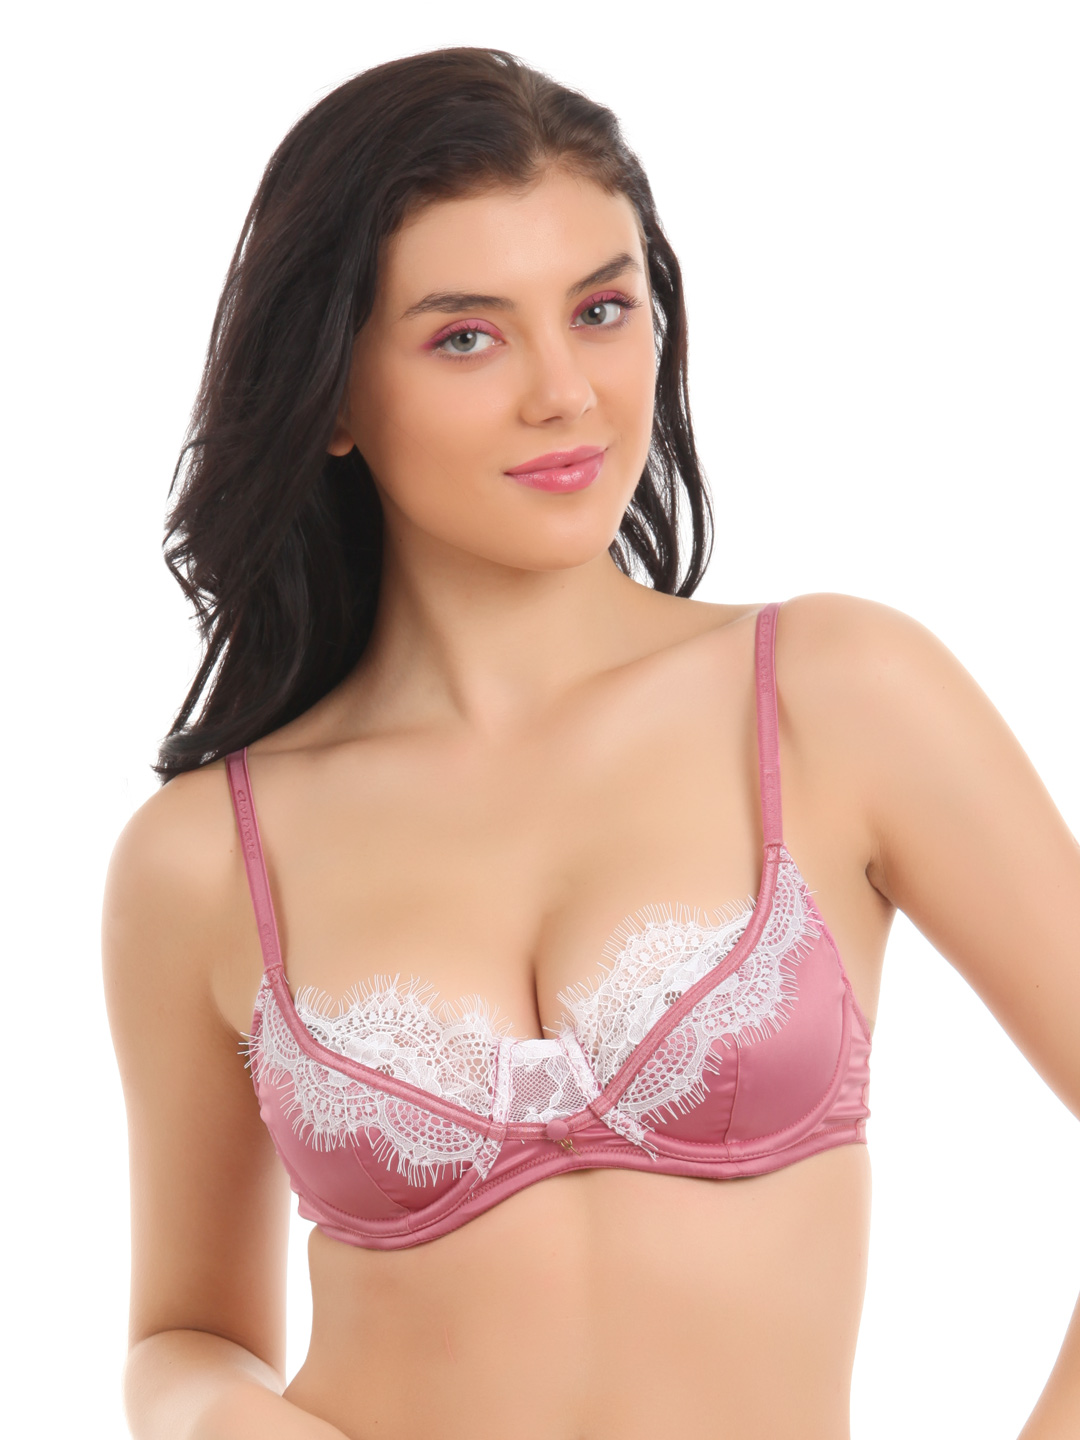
Avirate Pink Bra
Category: Apparel / Innerwear / Bra
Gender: Women
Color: Pink
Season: Summer 2014
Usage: Casual